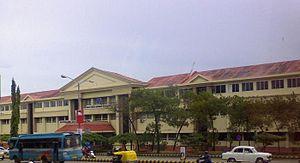
Mangalore, officiellement connu sous le nom de Mangaluru, est la principale ville portuaire du district Dashina du Kannada dans l'État du Karnataka en Inde du Sud. La ville est située à environ 352 km à l'ouest de Bangalore, la capitale de l'État du Karnataka, entre la mer d'Arabie et la chaîne de montagnes des Ghats occidentaux.